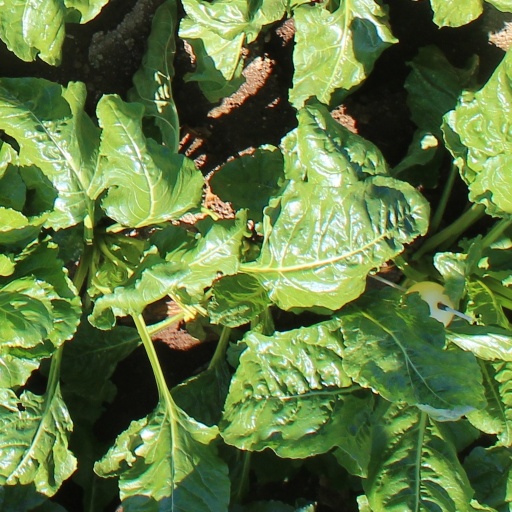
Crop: sugar beet